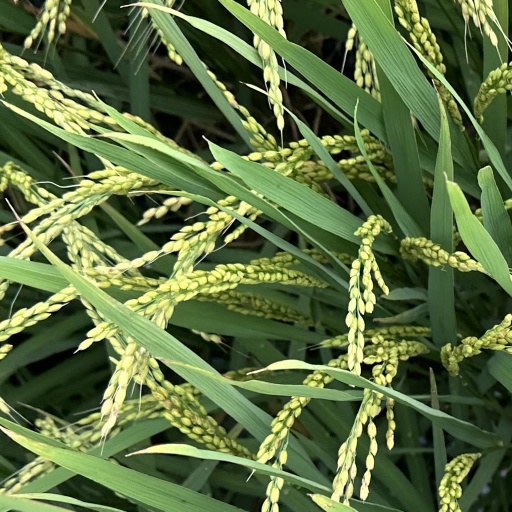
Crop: rice